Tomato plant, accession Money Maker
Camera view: vertical (180 deg); turntable rotation: 210 degrees
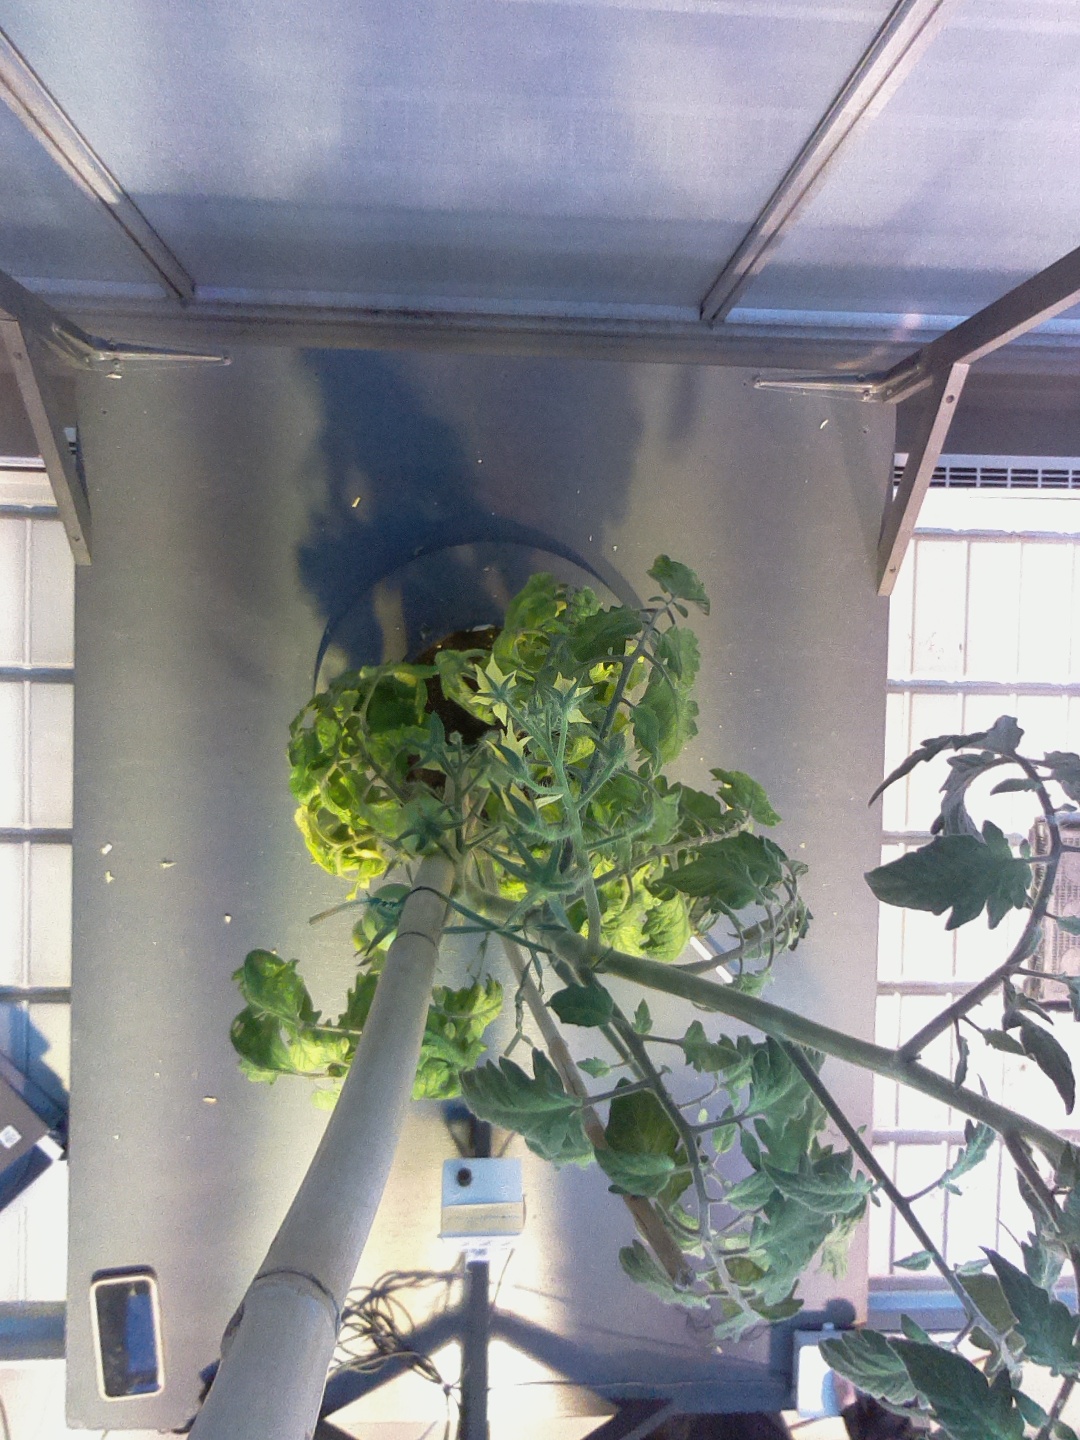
BBCH growth stage 74: 40%-50% of final fruit size